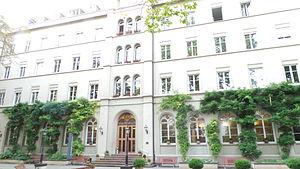
La Mission de Bâle ou mission bâloise, de son nom complet Société évangélique des missions de Bâle, est une société missionnaire protestante fondée en 1815, qui a connu un développement très important dans plusieurs régions du monde, notamment en Russie, Côte-de-l'Or, Inde, Chine, Cameroun, Bornéo, Nigeria, Amérique latine, Soudan… En 2001, elle a transféré toutes ses activités à une nouvelle structure, Mission 21, présente dans 20 pays où elle travaille au développement économique tout en poursuivant son œuvre missionnaire.